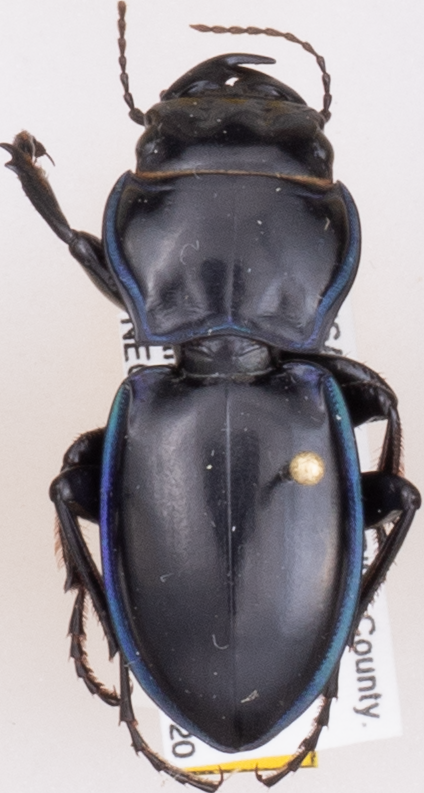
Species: Pasimachus elongatus
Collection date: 2015-07-20
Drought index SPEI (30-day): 1.16
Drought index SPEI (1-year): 0.558
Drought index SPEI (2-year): -0.114